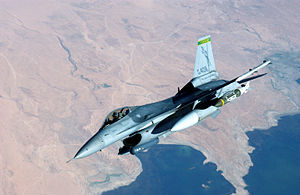
Joint Direct Attack Munition / Historie / Operativ brug
JDAMs hængt op under den venstre vinge af en F-16 Fighting Falcon, her ses en LITENING II måludpegningspod synlig under skroget
Joint Direct Attack Munition er et styringssystem der kan konvertere en standard flybombe eller "dum bombe" til en præcisionsbombe, eller "smart bomb". Bomber påmonteret med JDAM bliver styret mod målet ved hjælp af et inertinavigationssystem integreret med et GPS-system som giver dem en rækkevidde på op til 28 kilometer. JDAM-udstyret kan monteres på bomber fra 227 kg til 907 kg. Når systemet bliver monteret på en bombe bliver bombens tekniske betegnelse ændret fra eksempelvis Mark 8x eller BLU til GBU. JDAM er i sig selv ikke et våben, men et system der bliver påmonteret en flybombe og gør den i stand til at styre mod en geografisk lokalitet med høj præcision. Nøglekomponenterne i systemet er halesektionen, hvor styrecomputeren er placeret sammen med GPS- og INS-systemerne, samt styrefinnerne. JDAM-systemet skulle forbedre præcisionen i forhold til den ældre laser- og infrarøde teknologi der blev benyttet i tidligere præcisionsbombesystemer og kunne risikere dårlig præcision grundet eventuelt dårligt vejr eller et infavorabelt terræn. Nogle JDAM-systemer er også udstyret med lasersystemer.